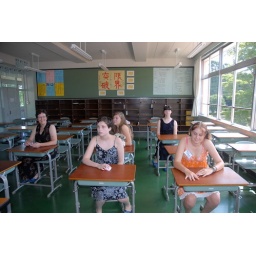
The girls sitting in one of the Japanese classrooms